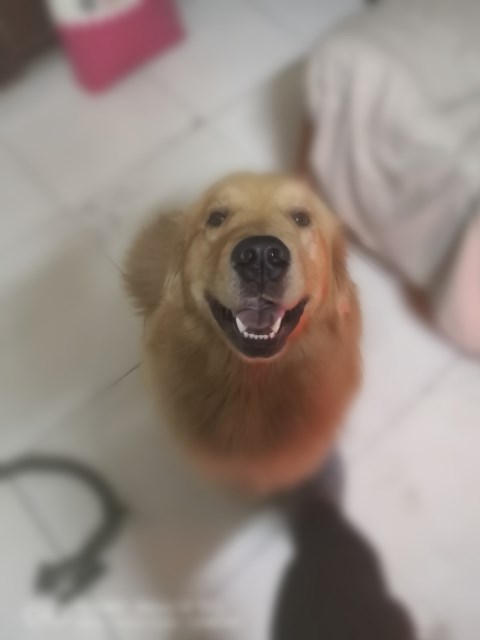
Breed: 5355-n000126-golden_retriever